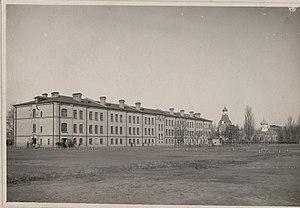
La bataille de Rovno ou de Rivne est une opération de la Première Guerre mondiale sur le front de l'Est, survenue pendant l'automne 1915 dans le secteur de Rivne, à la frontière de la Galicie austro-hongroise et de la Volhynie russe, en Ukraine actuelle. Elle oppose l'Autriche-Hongrie, soutenue par l'Empire allemand, à l'Empire russe. L'offensive de l'armée austro-hongroise, qui cherche à exploiter ses succès de l'été 1915, se heurte à une forte contre-attaque de l'armée russe et elle n'est sauvée de la déroute que par l'intervention de renforts de l'armée allemande.